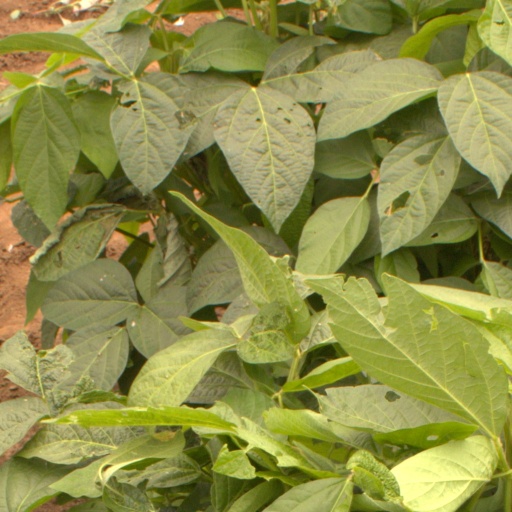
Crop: soybean